Burning the Wind

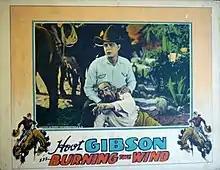
Lobby card

Burning the Wind is a 1928 American romantic drama film, directed by Herbert Blaché and Henry MacRae, starring Hoot Gibson and featuring Boris Karloff. The film is considered to be lost.